James Howell (politician)

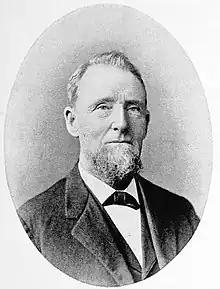

James Howell Jr. (October 16, 1829 – January 27, 1897) was a partner in Howell & Saxtan Ironworks, and served two consecutive terms as 19th Mayor of Brooklyn, New York 1878–1881.